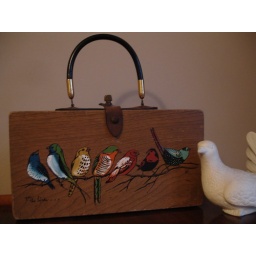
My beautiful hand painted wooden bird box bag that I found in a charity shop.